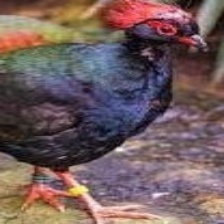
Species: CRESTED WOOD PARTRIDGE
Scientific name: ROLLULUS ROULOUL
ImageNet parent category: partridge